Paris in the 18th century

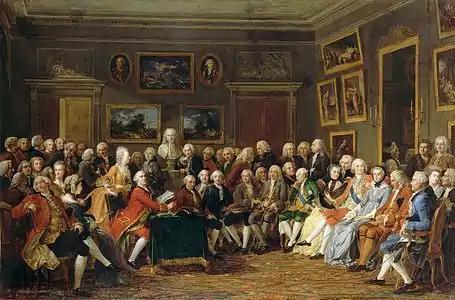
"In the Salon of Madame Geoffrin in 1755" by Anicet Charles Gabriel Lemonnier, 1812. A reading of a work by Voltaire in the salon of Madame Geoffrin

One of the chief amusements of the Parisians was to promenade, to see and be seen in the gardens and public places. There were three gardens open to the public in the 18th century; the Tuileries Gardens, the Luxembourg Garden, under the windows of the royal palace; and the Jardin des Plantes. There was a no admission charge, and there were often concerts and other entertainment.